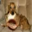
Label: dog